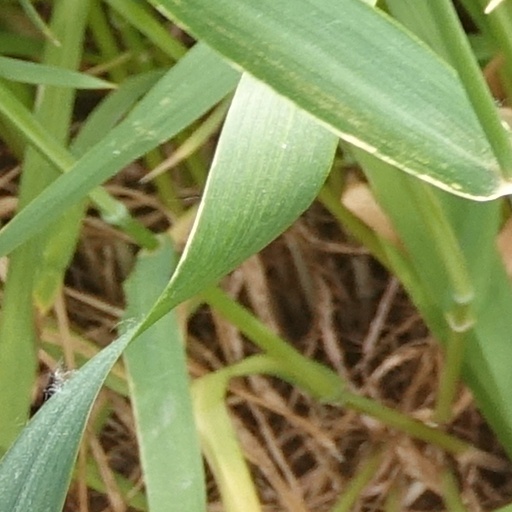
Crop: wheat